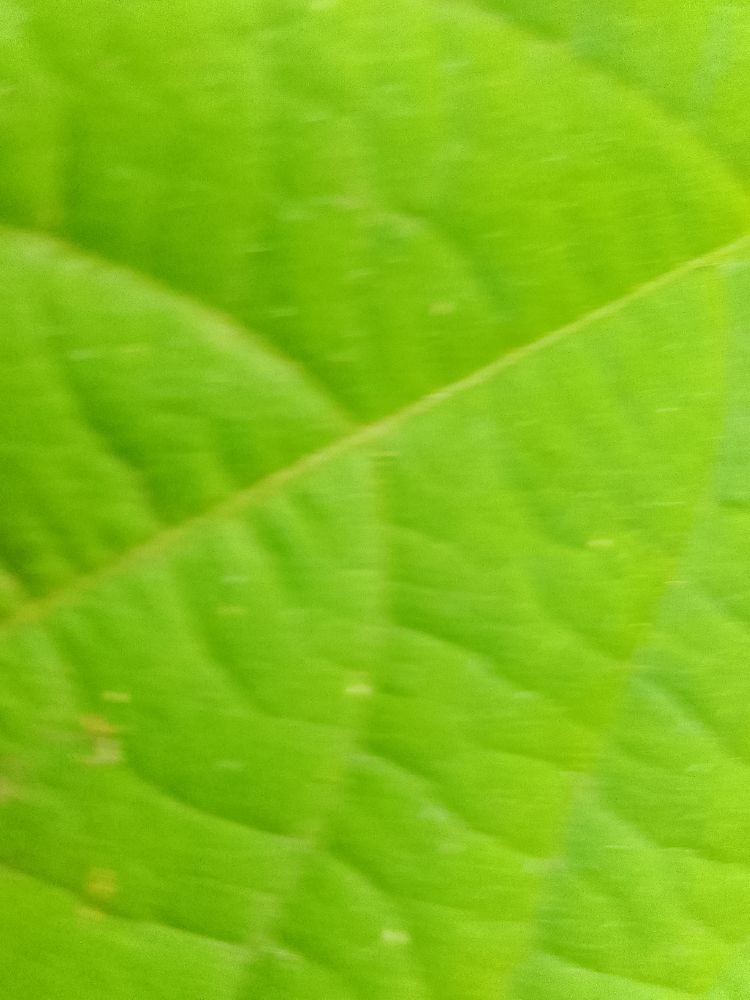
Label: healthy